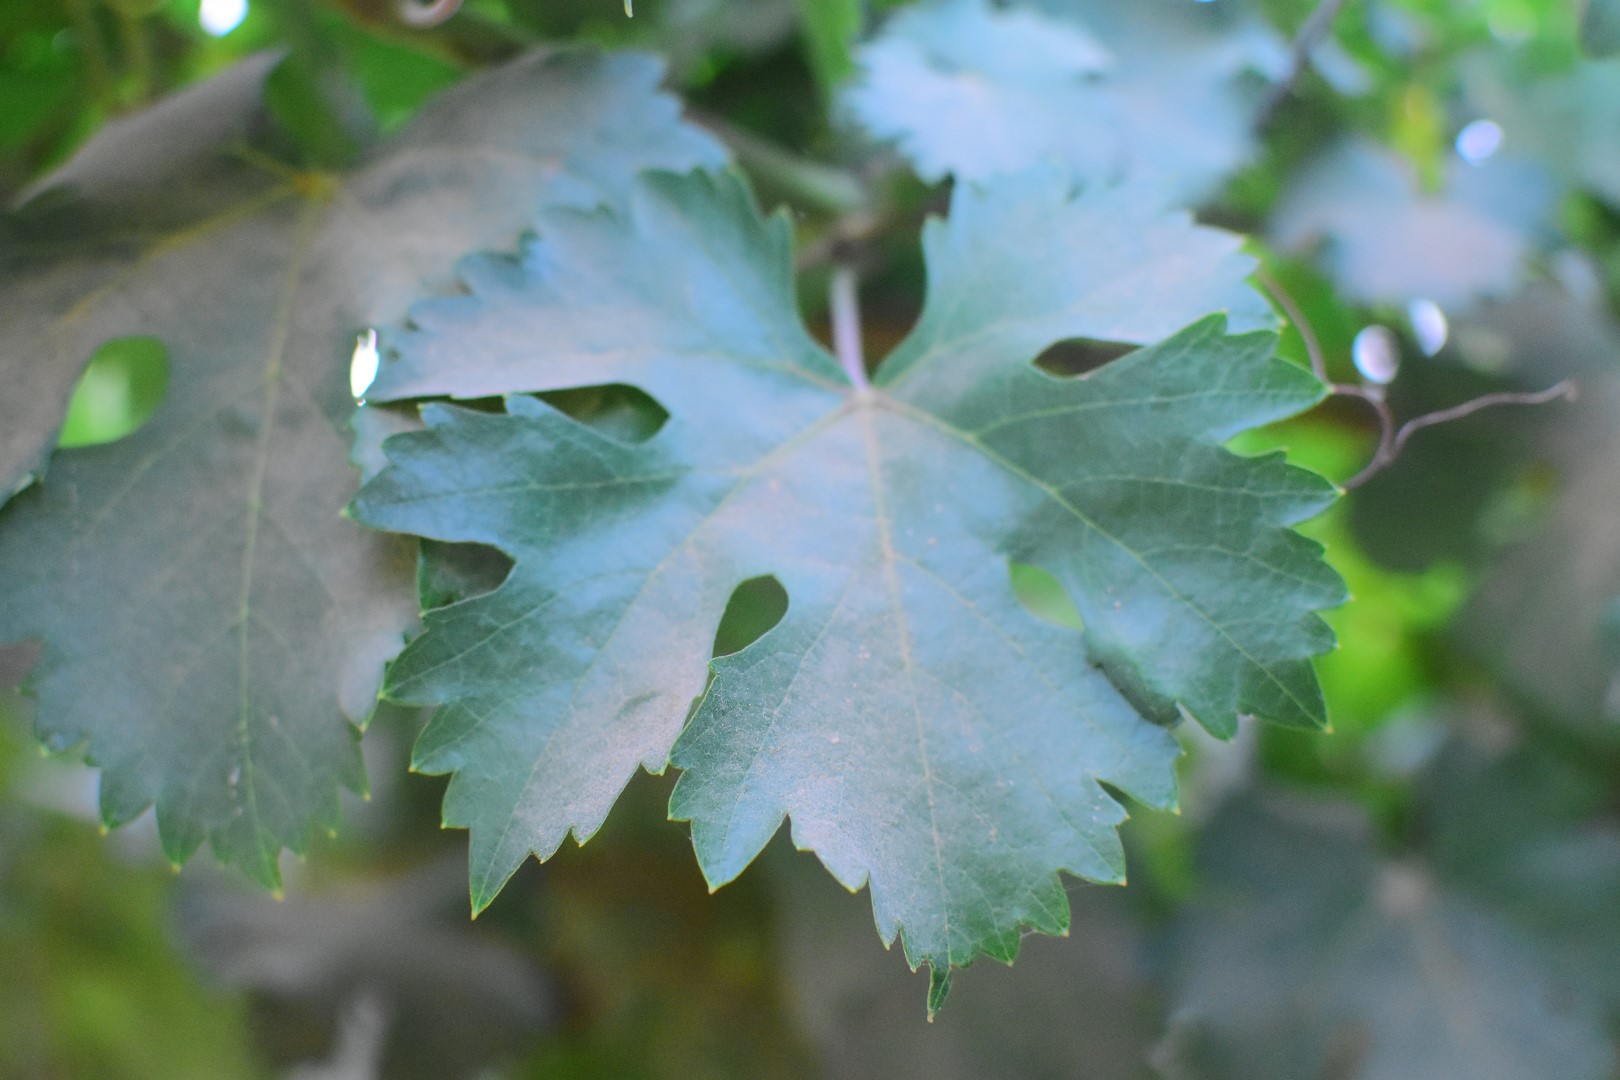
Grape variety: Aswud Balad